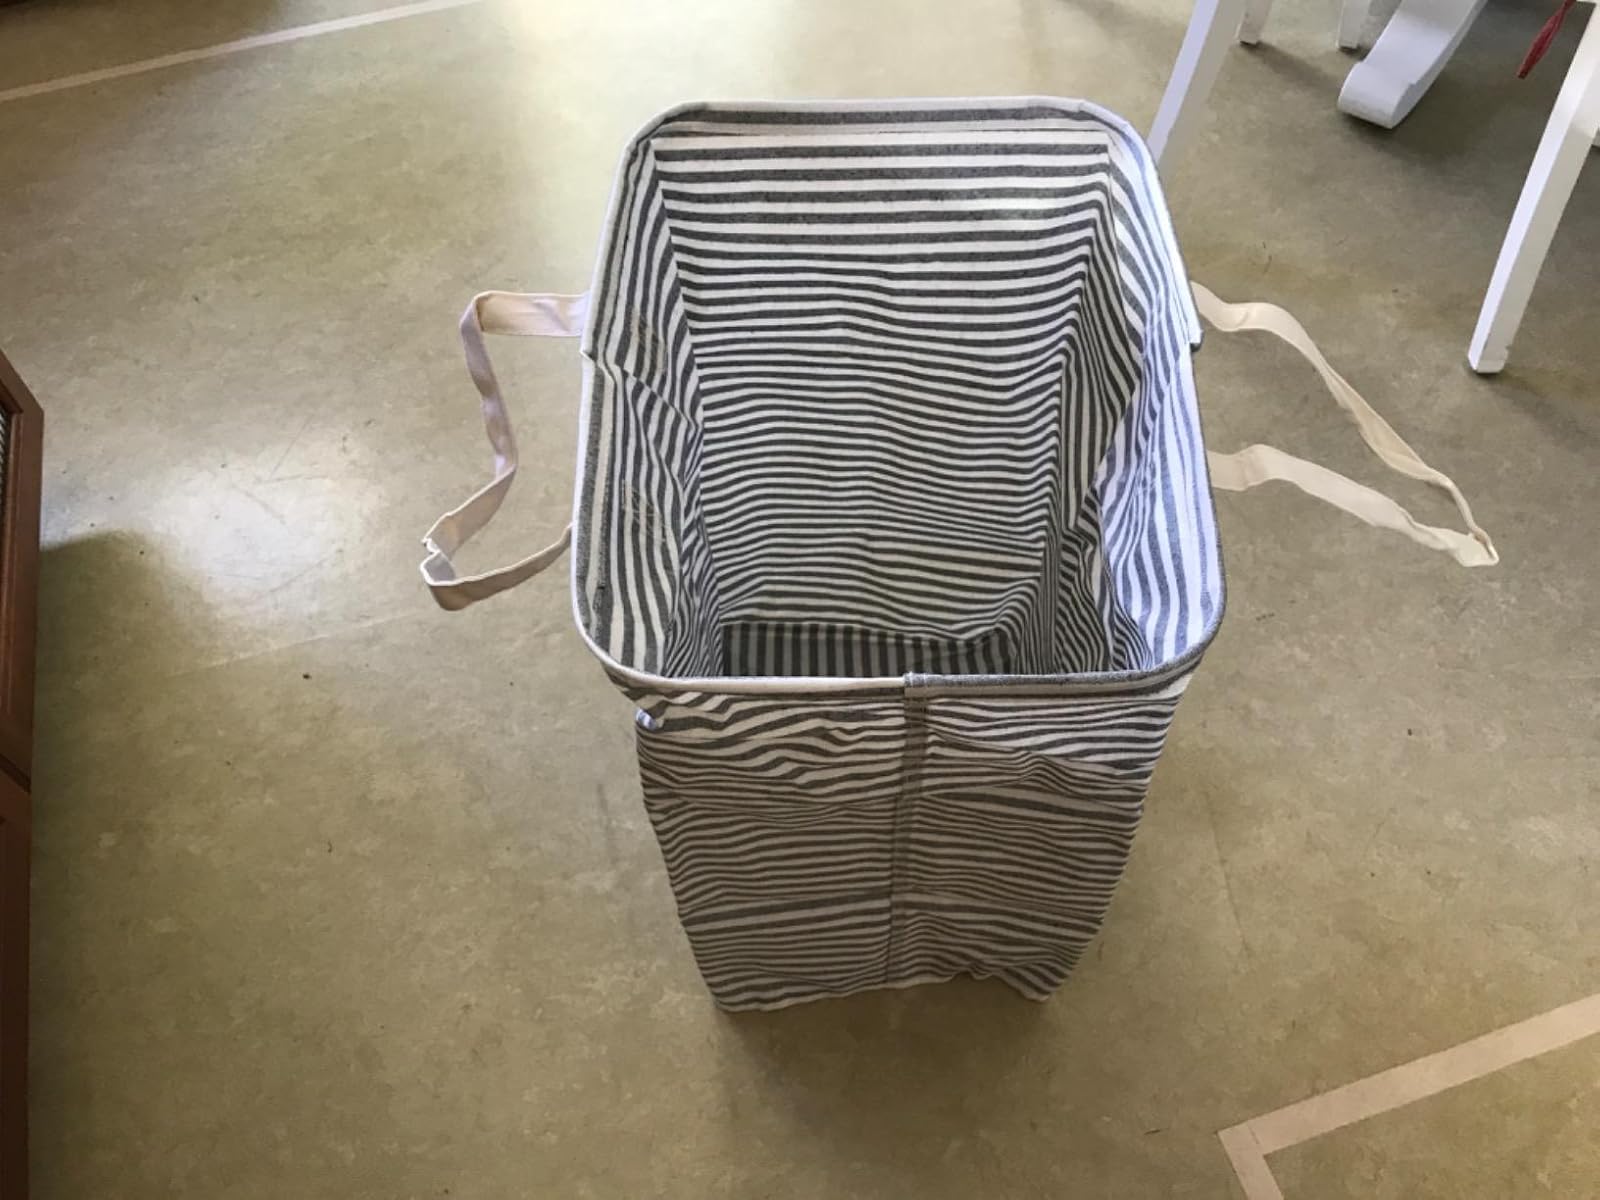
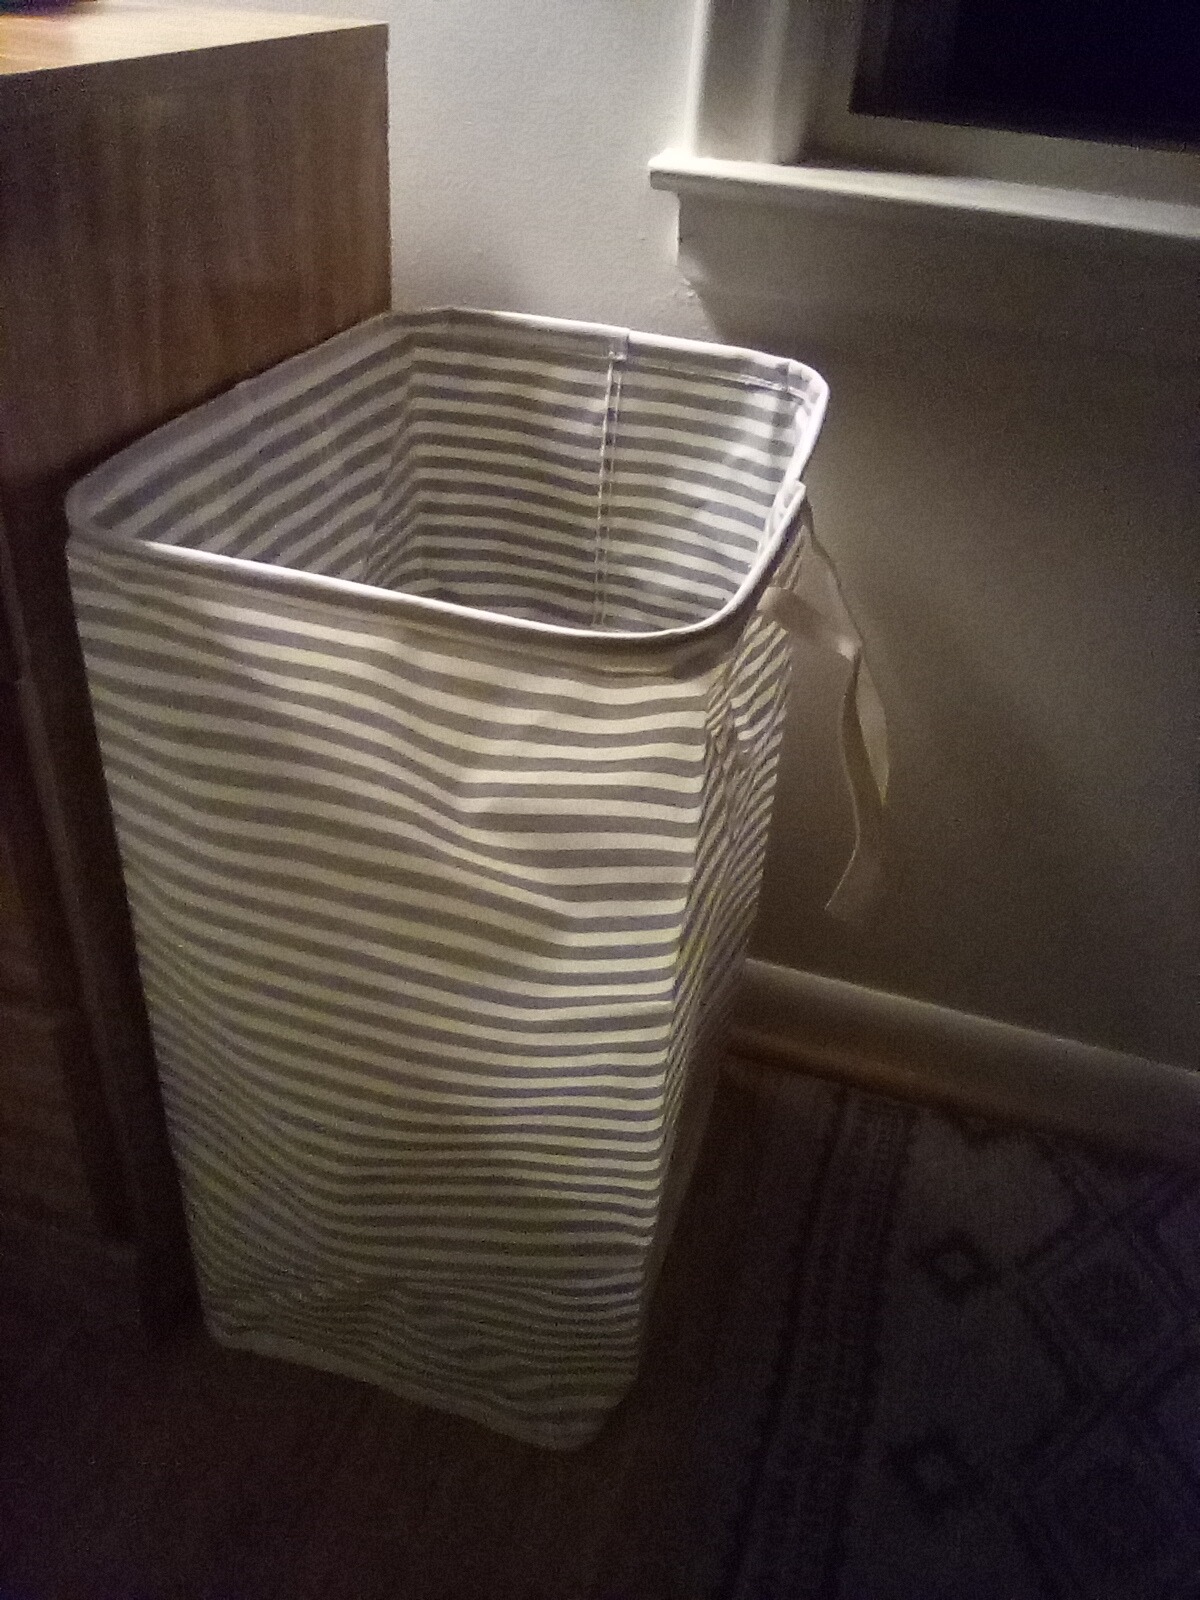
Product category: items_hamper
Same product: yes